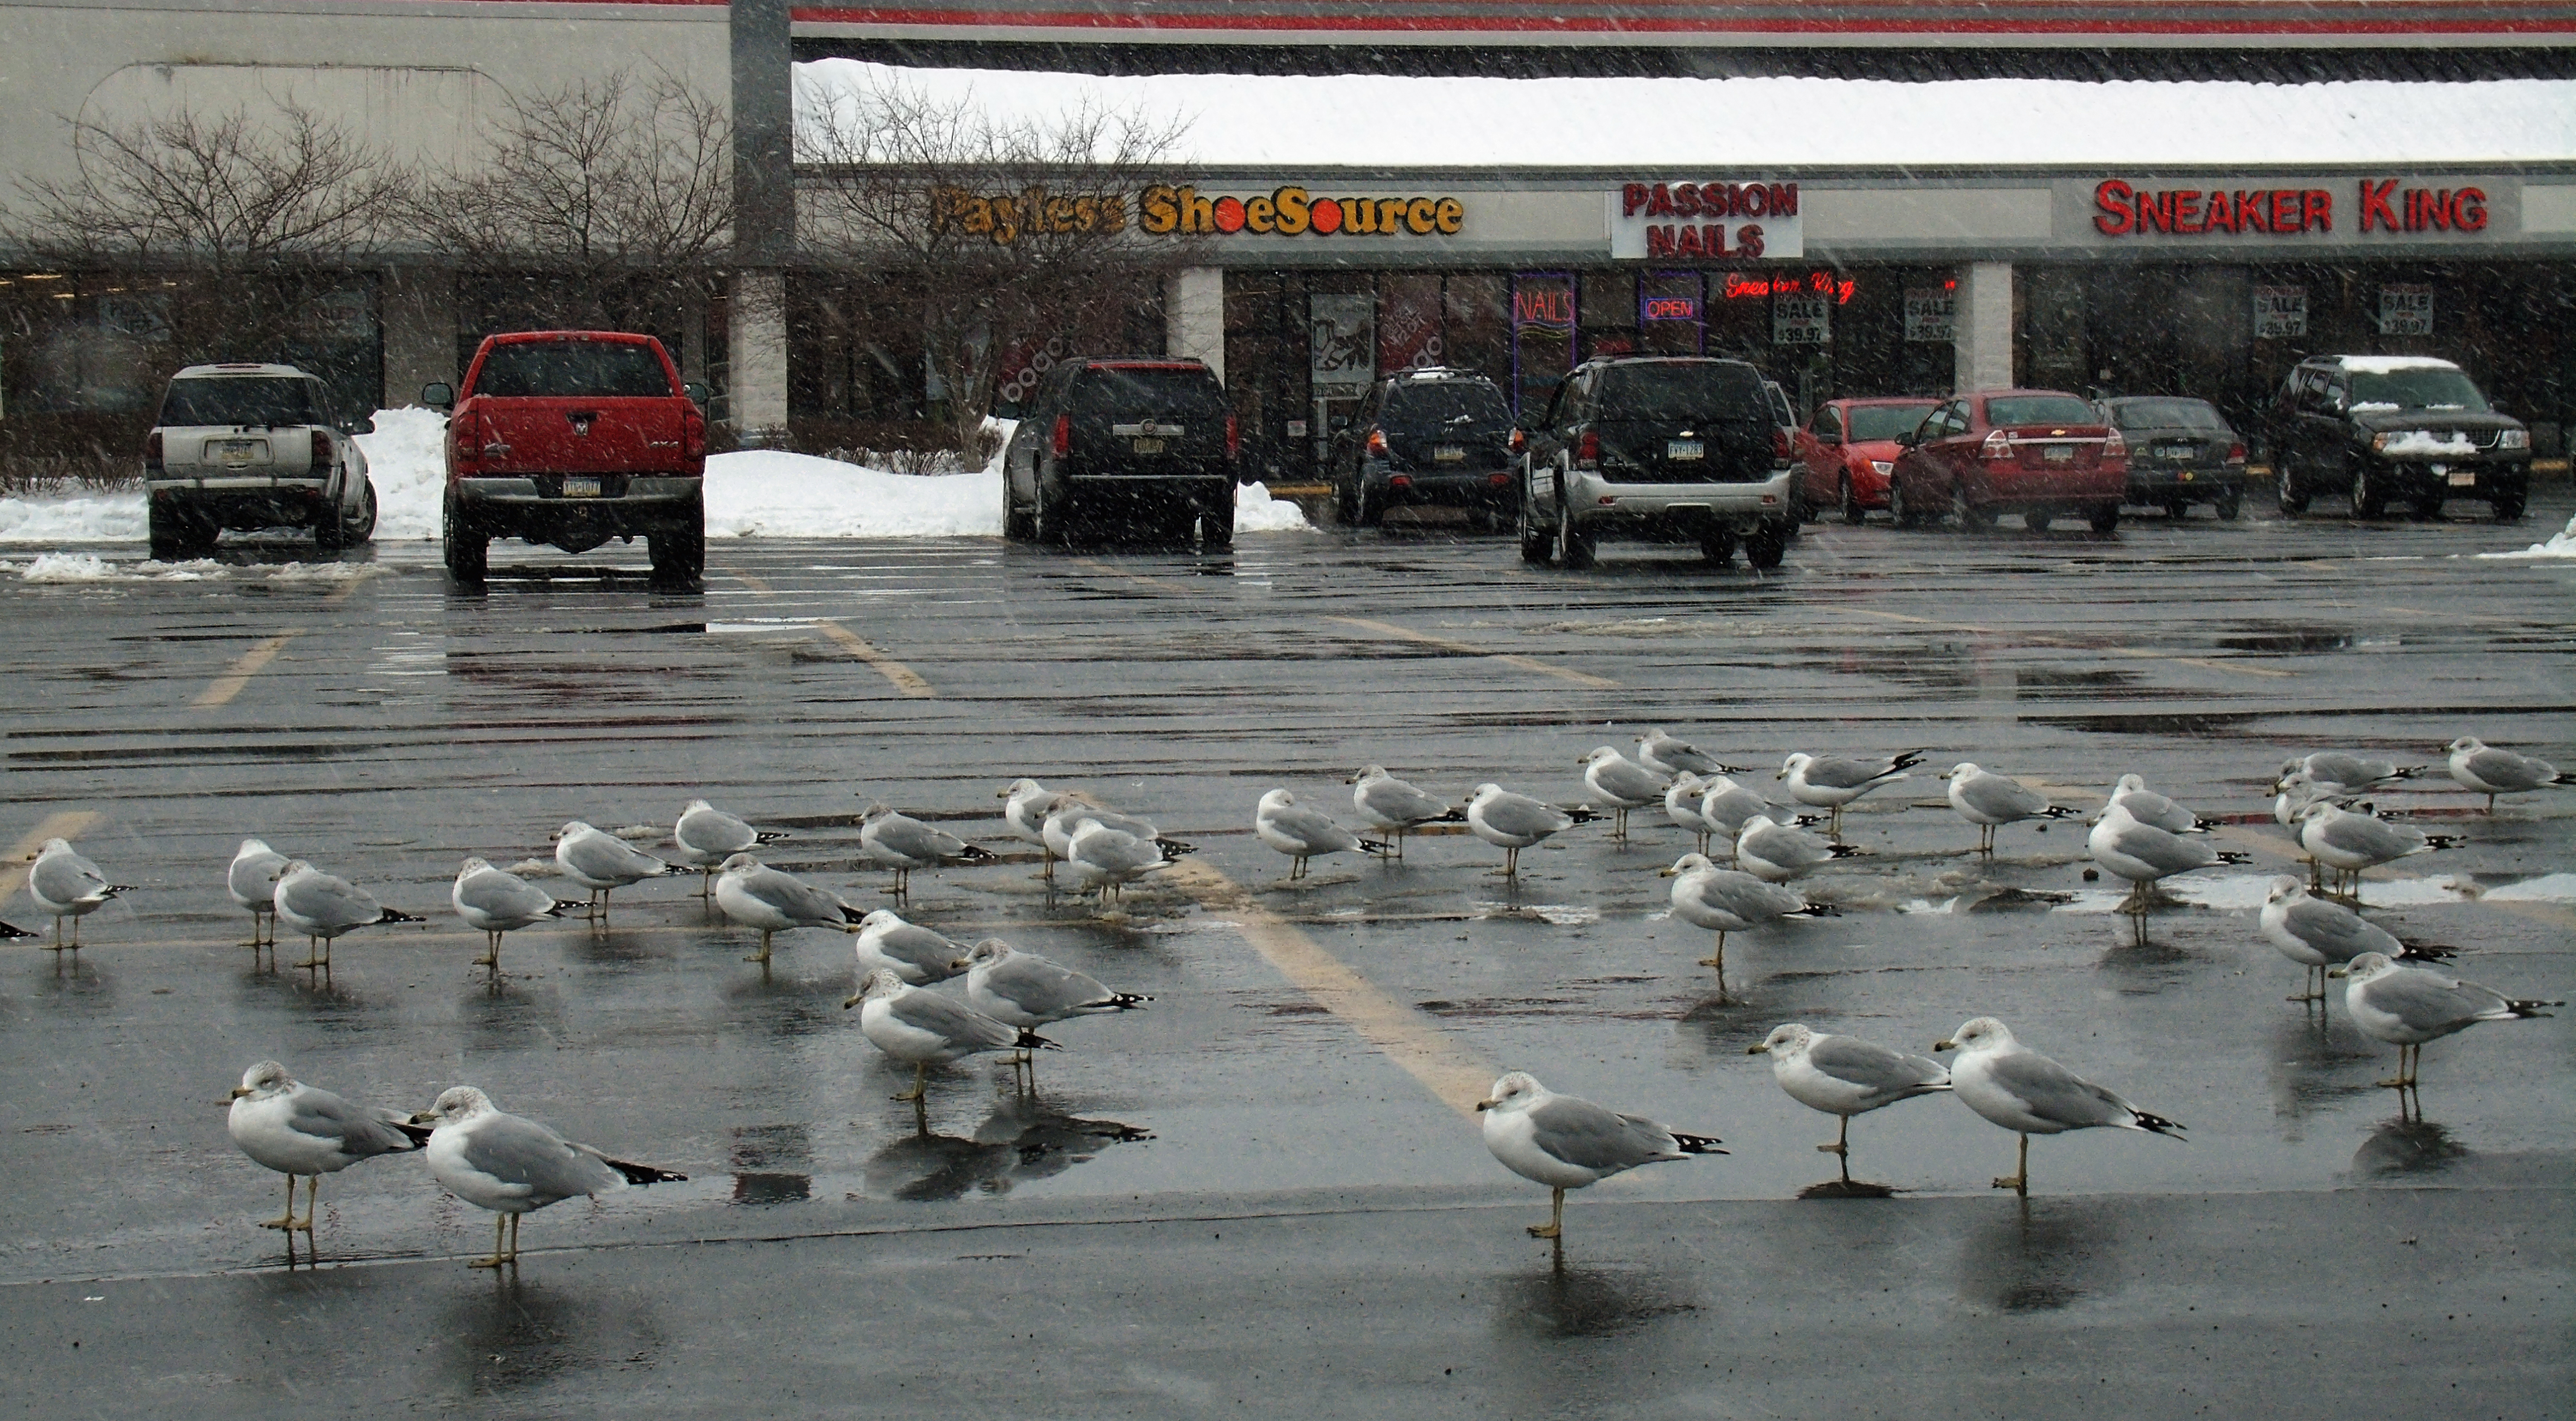
snow, winter, bird, flock, birds, gulls, creativecommons, parkinglot, seagulls, water bird